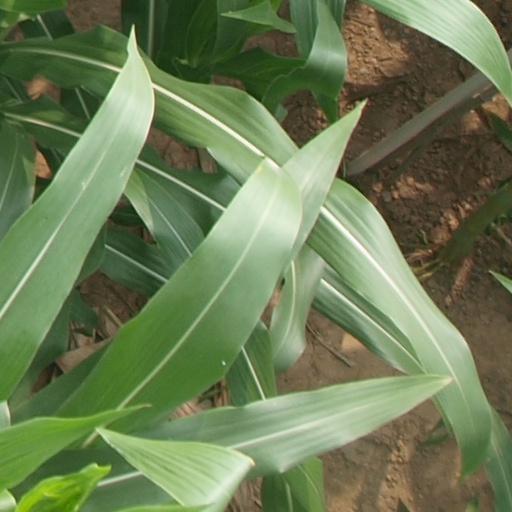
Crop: maize; corn